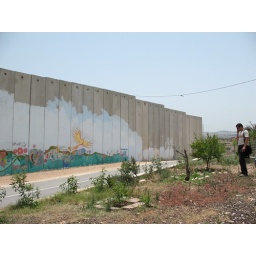
The wall is only in front of his house to block his view of his village. The rest of his imprisonment is by fence